Barfüßerkirche, Erfurt

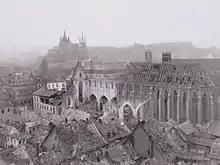
After the destruction (1945)

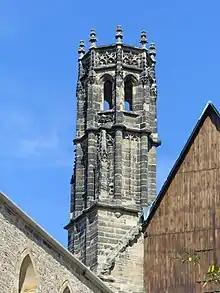
The tower

On 27 November 1944, on the night of the Sunday before Advent on which the dead are commemorated by Protestants in Germany, the church, as well as the neighbouring residential area and the vicarage, were hit by an aerial mine during the attack on Erfurt by several British Mosquito bombers. The nave was destroyed, the high choir severely damaged. The clean-up work and the salvage of valuable architectural parts took place under the difficult wartime and post-war conditions. The partially destroyed pews of the church were burnt by the freezing population in the harsh winter of 1945.